Port of Chittagong

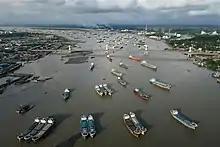
Industries along the port on the Karnaphuli River

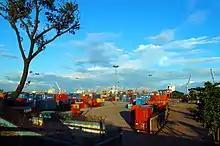
Many private container terminals like this one have been set up near the port

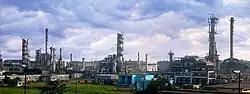
The Eastern Refinery

The port depends on several container terminals, most of which are owned by private companies.